2017 Macron e-mail leaks

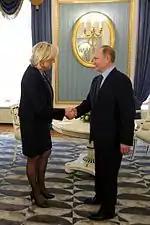
Marine Le Pen with Vladimir Putin in 2017

After the first round of the 2017 French presidential election produced no majority winner, the top two candidates proceeded to a runoff election to be held on 7 May of that year. Emmanuel Macron of the En Marche! party and Marine Le Pen of the National Front both began campaigning across France on their competing points of view. The election was characterized by widespread dissatisfaction with the administration of President François Hollande and the French governmental establishment as a whole.